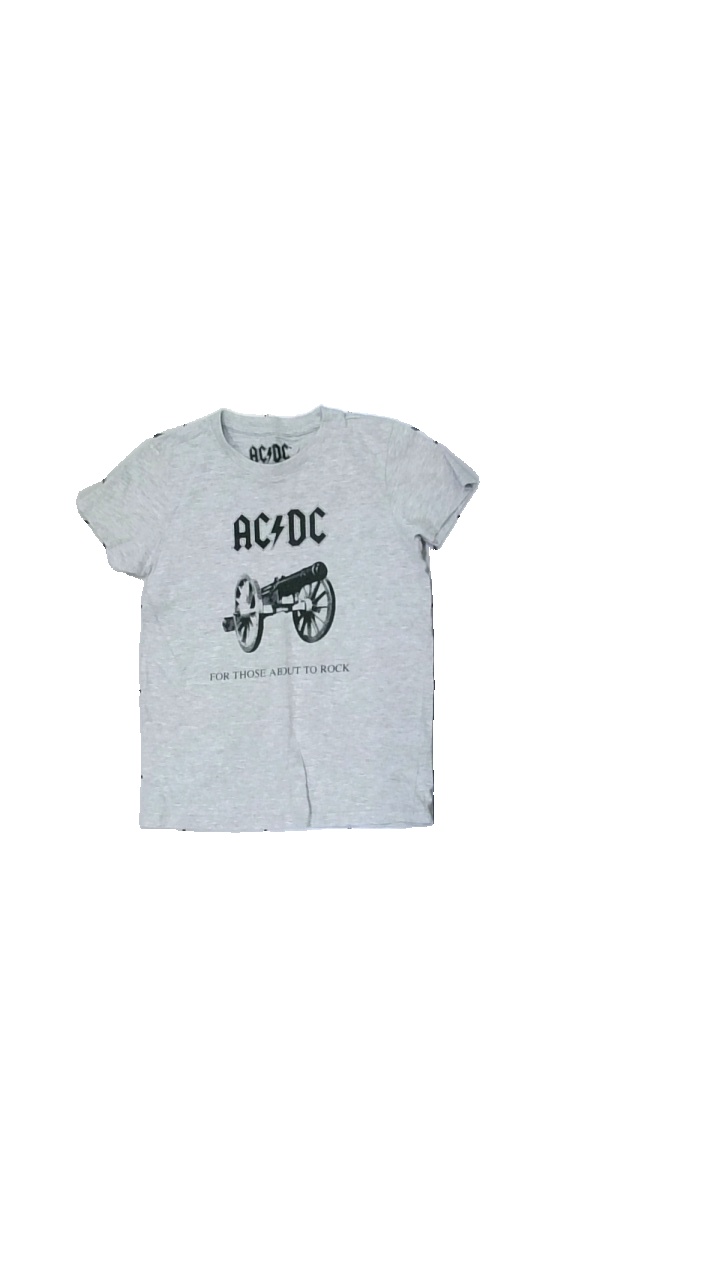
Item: T-shirt (Children)
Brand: Acdc
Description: grå t-shirt med text och kanon på, lite nopprig
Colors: Grey, Black
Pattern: Other
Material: ?
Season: All
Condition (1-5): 4
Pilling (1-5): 4
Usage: Reuse
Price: <50